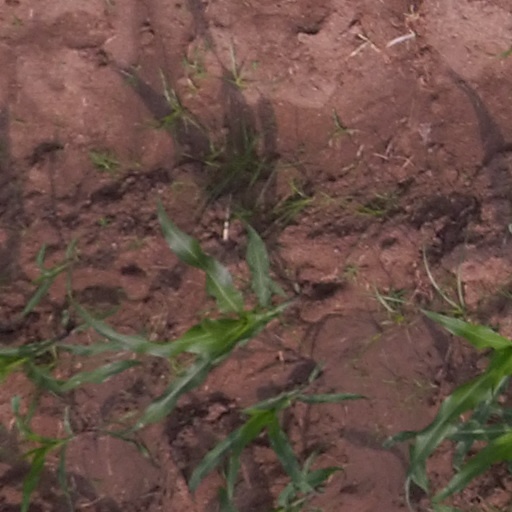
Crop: maize; corn